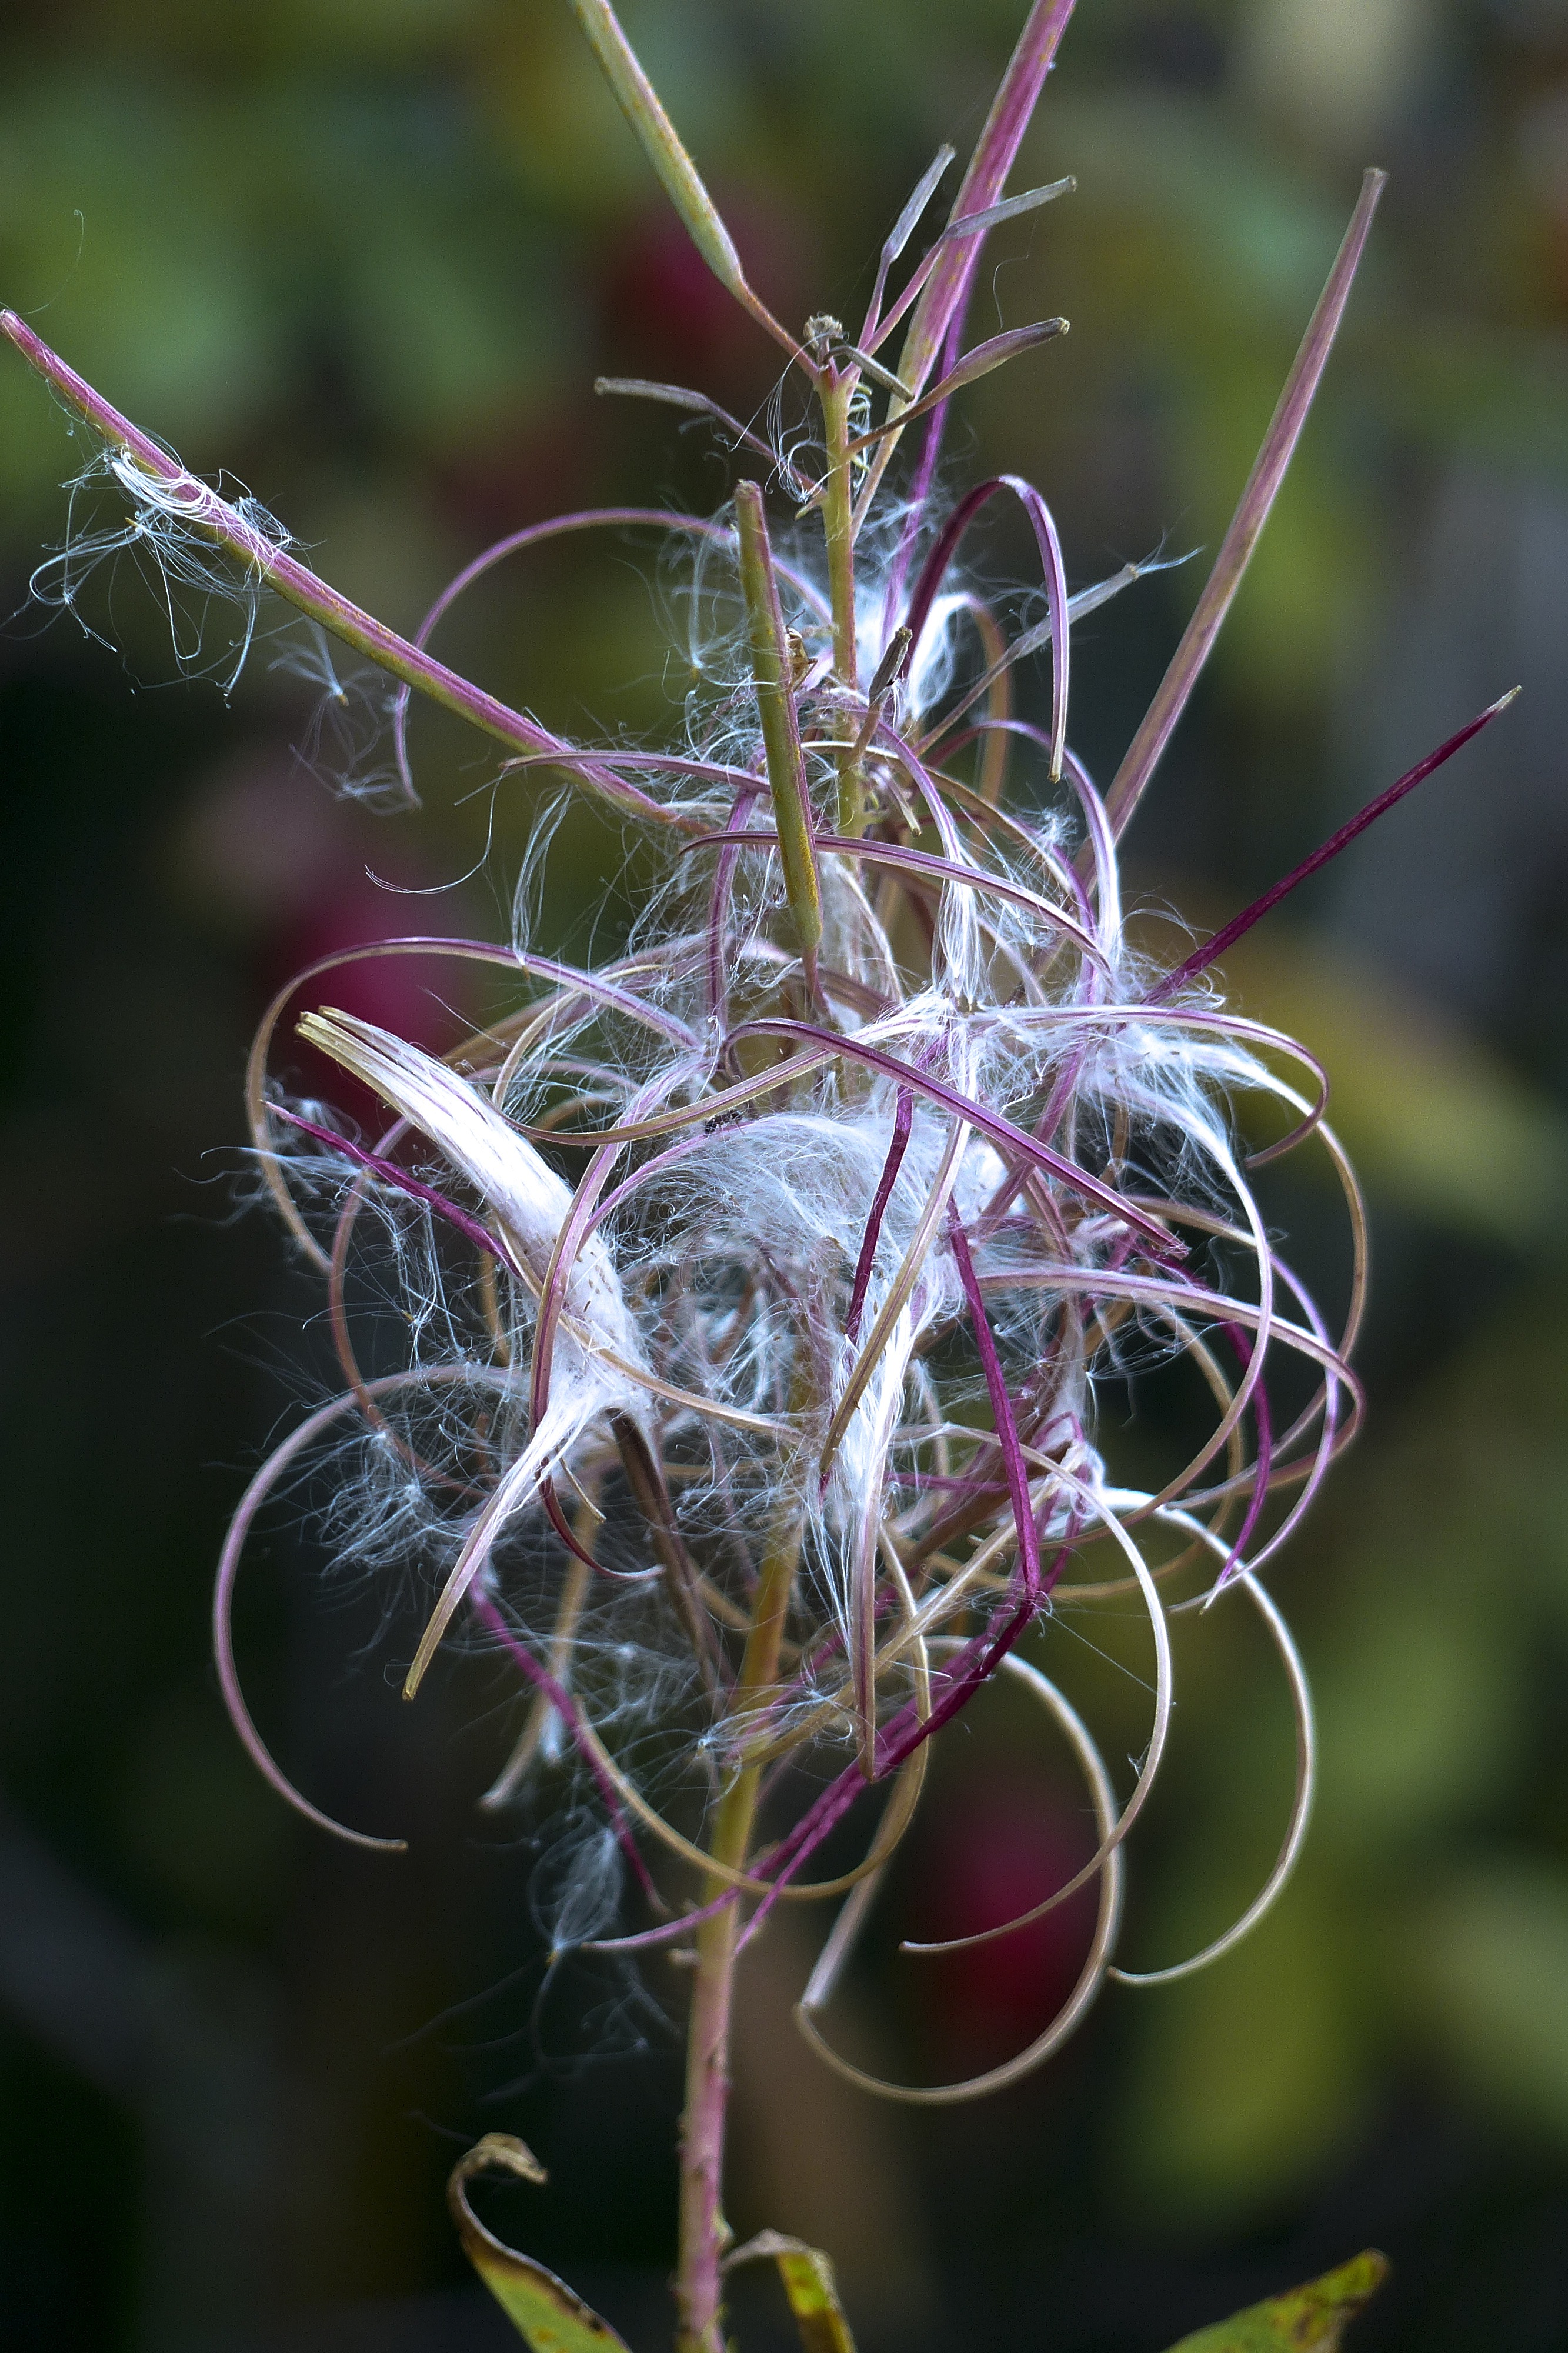
nature, plant, meadow, flower, autumn, flora, wild flower, close up, wild plant, withered, filigree, macro photography, organism, fire weed